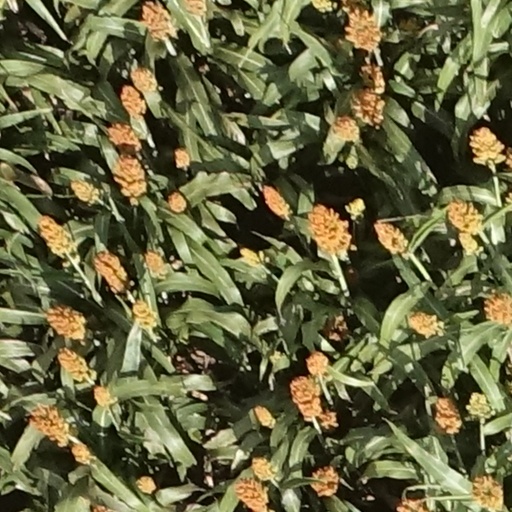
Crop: sorghum